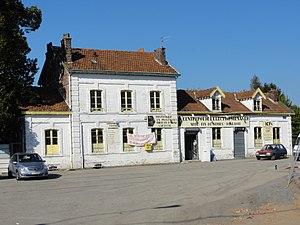
Gare de Bruay-en-Artois sur la ligne de Bully - Grenay à Brias, Compagnie des mines de Bruay, bassin minier du Nord-Pas-de-Calais, Bruay-la-Buissière, Pas-de-Calais, Nord-Pas-de-Calais, France.